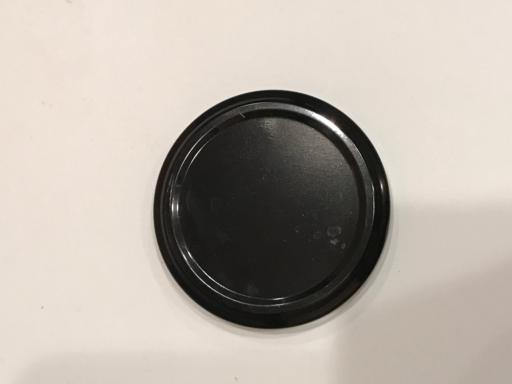
Label: metal